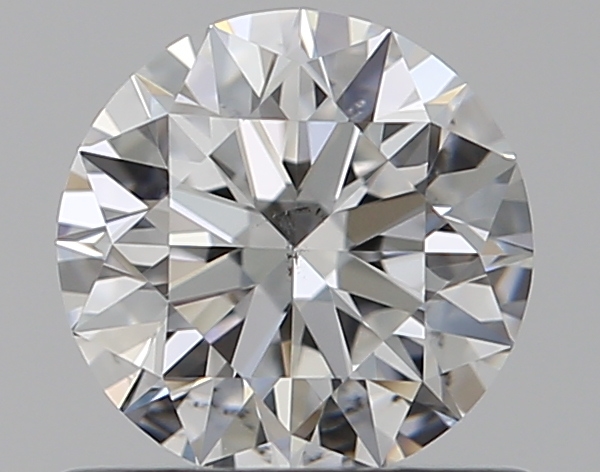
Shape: round
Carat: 0.63
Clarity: SI1
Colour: E
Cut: EX
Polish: EX
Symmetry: EX
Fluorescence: N
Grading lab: GIA
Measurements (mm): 5.48 x 5.51 x 3.41